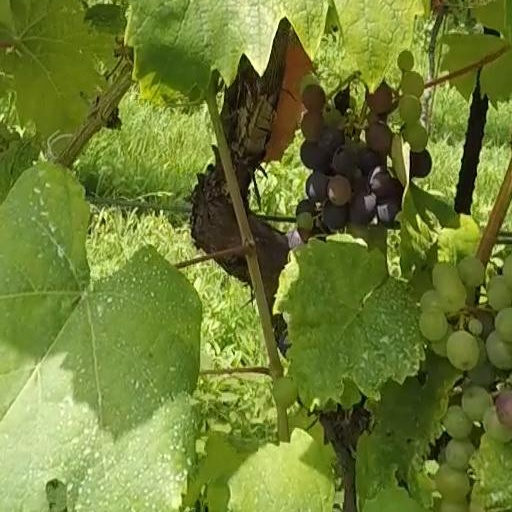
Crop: grape